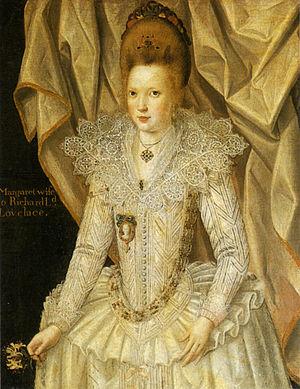
Richard Lovelace, 1ᵉʳ baron Lovelace de Hurley, Berkshire était un homme politique anglais qui a siégé à la Chambre des communes à plusieurs reprises entre 1601 et 1622. Il a été élevé à la pairie en tant que baron Lovelace en 1627.